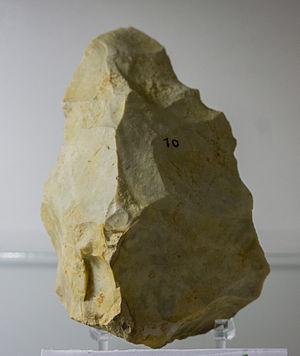
Sainte-Maure-de-Touraine est une commune française du département d'Indre-et-Loire, dans la région Centre-Val de Loire.